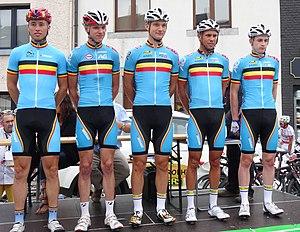
Reportage photographique réalisé le mercredi 6 août à l'occasion du départ de la première étape du Tour de la province de Namur 2014 à Jambes (Namur), Belgique.
La 67ᵉ édition du Tour de la province de Namur a lieu du 6 au 10 août 2014, en Belgique.